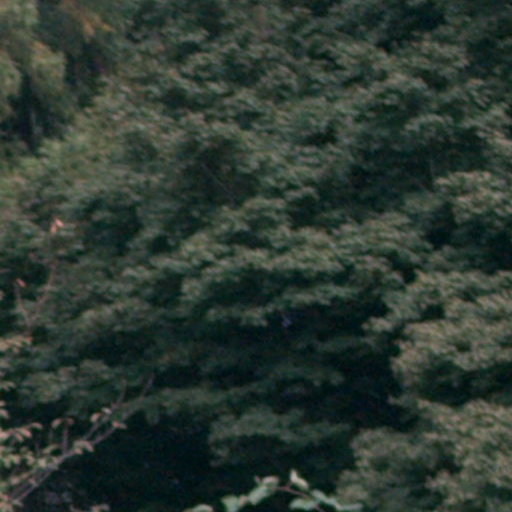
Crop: cassava